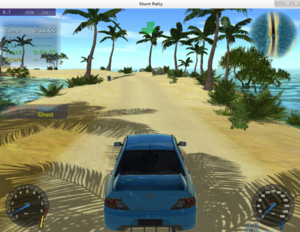
Capture d'écran de Stunt Rally 1.9.